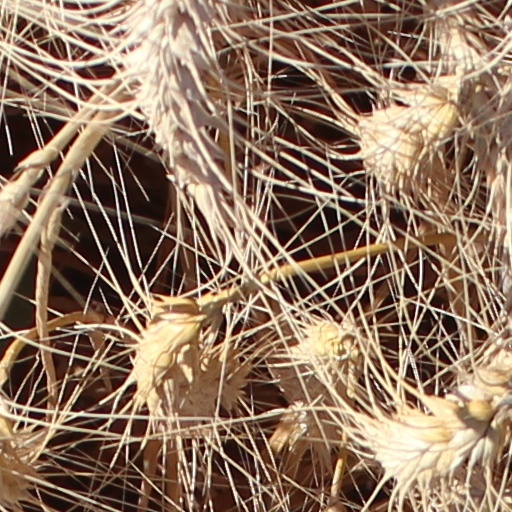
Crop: wheat